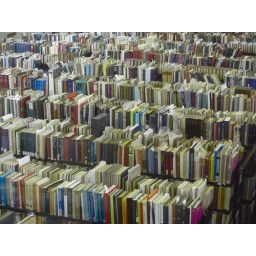
50,000 academic books stored under one roof in this Cambridge book repository.